Hersey Plow Company Building

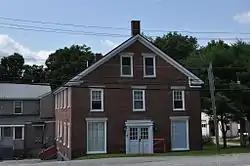

The Hersey Plow Company Building is a historic industrial building on Hill Street in South Paris, Maine. Believed to have been built about 1848, this brick structure is a rare small industrial building in the interior of Maine. It originally served as a warehouse and sales facility of the Hersey Plow Company, operated by various members of the Hersey family between 1835 and 1862. The building was listed on the National Register of Historic Places in 1990 (where the name is misspelled "Hershey".